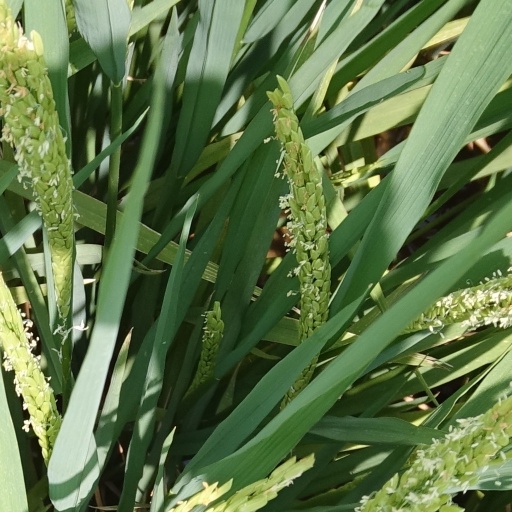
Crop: rice